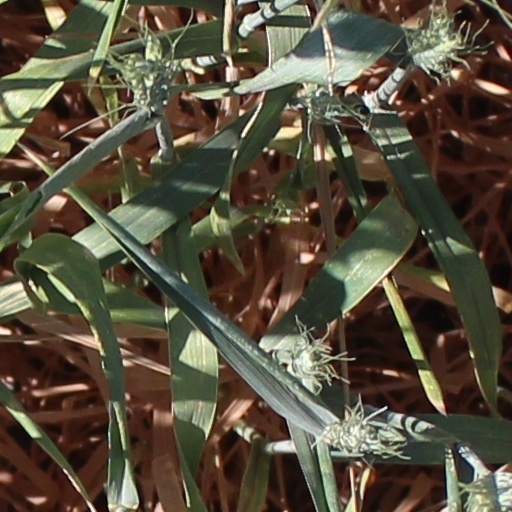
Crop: wheat